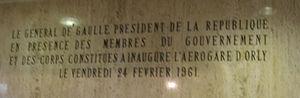
Plaque commémorative (1961) de l'inauguration de l'aérogare d'Orly Sud par le Général de Gaulle, Président de la République, et les corps constitués. Je suis l'auteur du cliché pris en septembre 2006
L'aéroport de Paris-Orly, couramment abrégé en « aéroport d'Orly », est un aéroport international situé à 10 km au sud de Paris. Il tient son nom de la commune d'Orly dont il occupe une partie du territoire. L'aéroport, ses aérogares et ses pistes sont réparties à cheval entre les départements de l'Essonne et du Val-de-Marne. Il est placé sous l'autorité du préfet du Val-de-Marne.